German Peasants' War

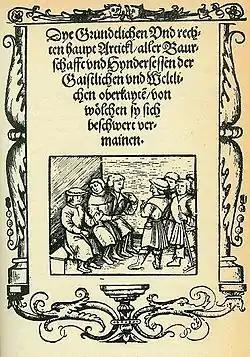
The title page of the 12 Articles. On browned paper, an illustration shows men seated in a circle talking.

On 6 March 1525, some 50 representatives of the Upper Swabian Peasants (troops)—the , the , and the Lake Constance —met in Memmingen to agree to a common cause against the Swabian League. One day later, after difficult negotiations, they proclaimed the establishment of the Christian Association, an Upper Swabian Peasants' Confederation. The peasants met again on 15 and 20 March in Memmingen and after some additional deliberation, adopted the Twelve Articles and the Federal Order. Their banner, the , or a laced boot, served as the emblem of their agreement. The Twelve Articles were printed over 25,000 times in the next two months, and quickly spread throughout Germany, an example of how modernization came to the aid of the rebels.